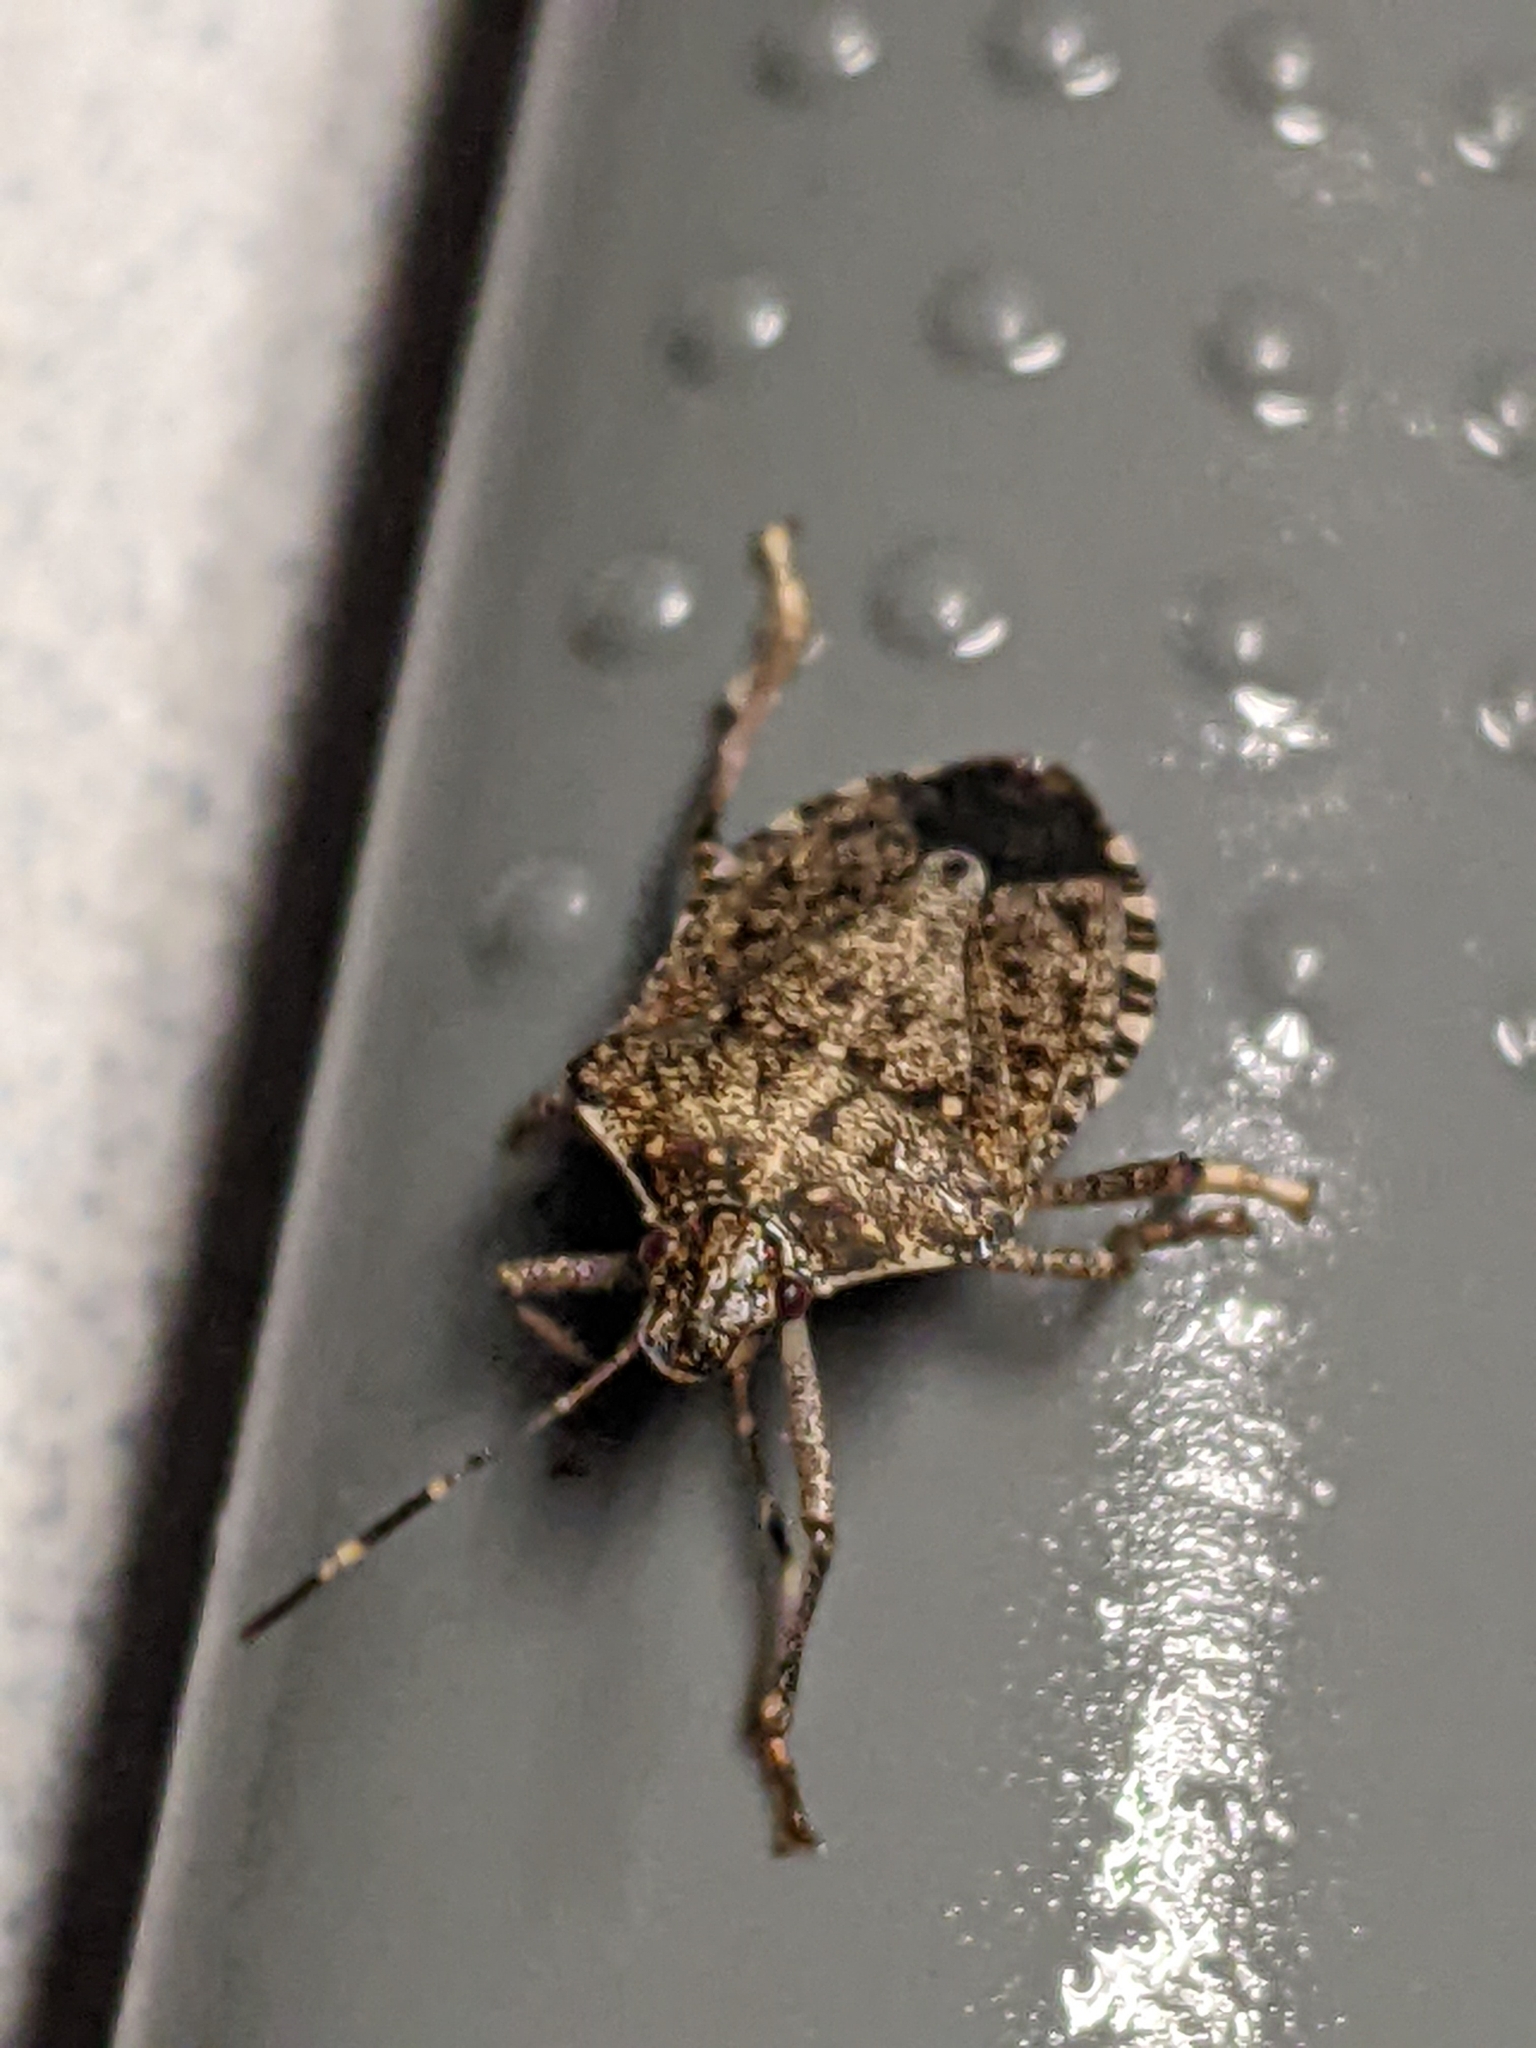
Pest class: stink_bug